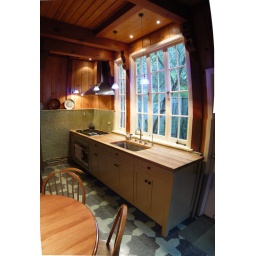
Revitalization of three floors of a landmark, timber-framed home - new lighting and cabinetry/countertops/tile in style of existing kitchen space